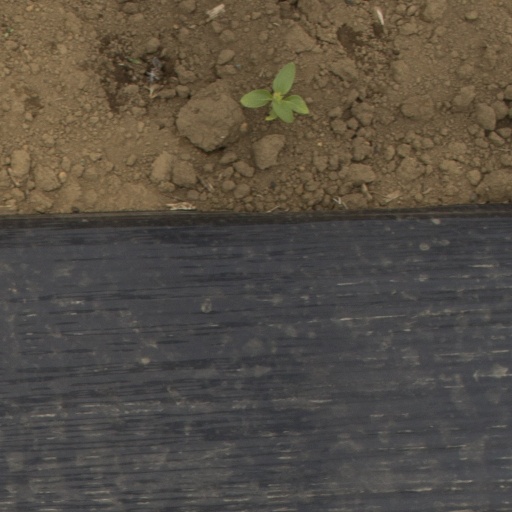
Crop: Jerusalem artichoke